Romanian Danube Flotilla

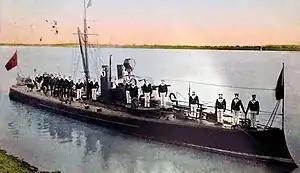
One of the 8 fifty-ton torpedo boats

The second expansion of the Flotilla took place in 1888, when three 116-ton "Bistrița"-class gunboats were commissioned. These vessels measured 30.5 meters in length, with a beam of 4.1 meters and a draught of 1.7 meters. They were also built by Thames Iron Works and each was armed with one 57 mm gun and one 37 mm gun. Crewed by 30 men each, they had a top speed of 13 knots generated by 380 hp steam propulsion, carrying a maximum of 12 tons of coal.